Angelo Ferrari

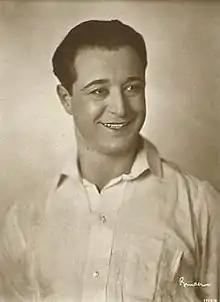

Angelo Ferrari (14 August 1897 – 15 June 1945) was an Italian actor known for his work in German cinema.